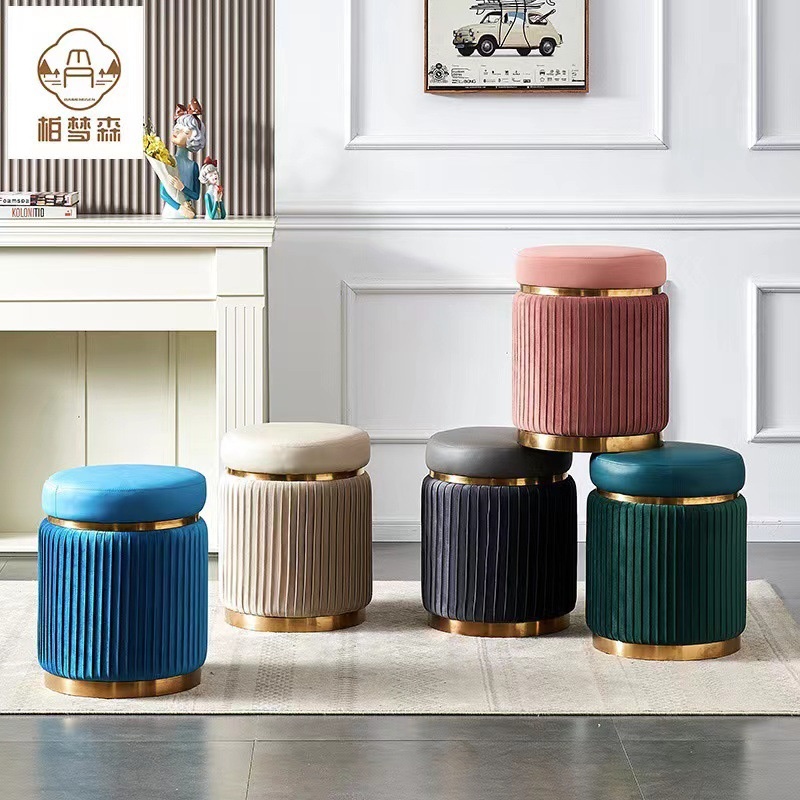
Contemporary Scandinavian Velvet Wood Stainless Steel Microfiber Leather Sponge Round Striped Vanity Stool Backless For Bedroom
Description Product Type Vanity Stool Style Scandinavian Color Pink, Blue, Green, Gray, White Occasion Living Room, Bedroom, Entryway Seating Material Microfiber Leather Frame Material Velvet, Wood, Stainless Steel Seat Back Without Back Dimensions Overall Width 14.96"/38cm Overall Height 19.69"/50cm Features Seat Fill Material Sponge Arms Included Armless Foldable No Stackable Yes Height Adjustable No Foldable or not No Preassembled Yes Removable Cushions No Footrest Included Without Footrest Swivel No
Brand: DFM-F
Category: Furniture > Chairs > Folding Chairs & Stools